A Journey (memoir)

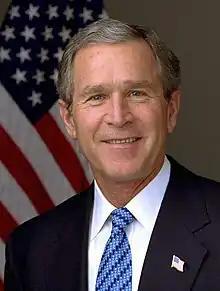
Head and shoulders shot of a man in a dark suit, white shirt and striped blue tie. A United States flag can be seen behind him.

"A Journey" covers Blair's time as leader of the Labour Party and then British prime minister following his party's victory at the 1997 general election. His tenure as Labour leader begins in 1994 following the death of his predecessor, John Smith, an event Blair claims to have had a premonition about a month before Smith died. Blair believes he will succeed Smith as Labour leader rather than Gordon Brown, who is a strong contender for the job. Blair and Brown subsequently reach an agreement whereby Brown will not run against Blair for the position, and will succeed him later. But it leads to a difficult working relationship, which is discussed at length. He likens them both to "a couple who loved each other, arguing over whose career should come first." To him, Brown is a "strange guy" with "zero" emotional intelligence.